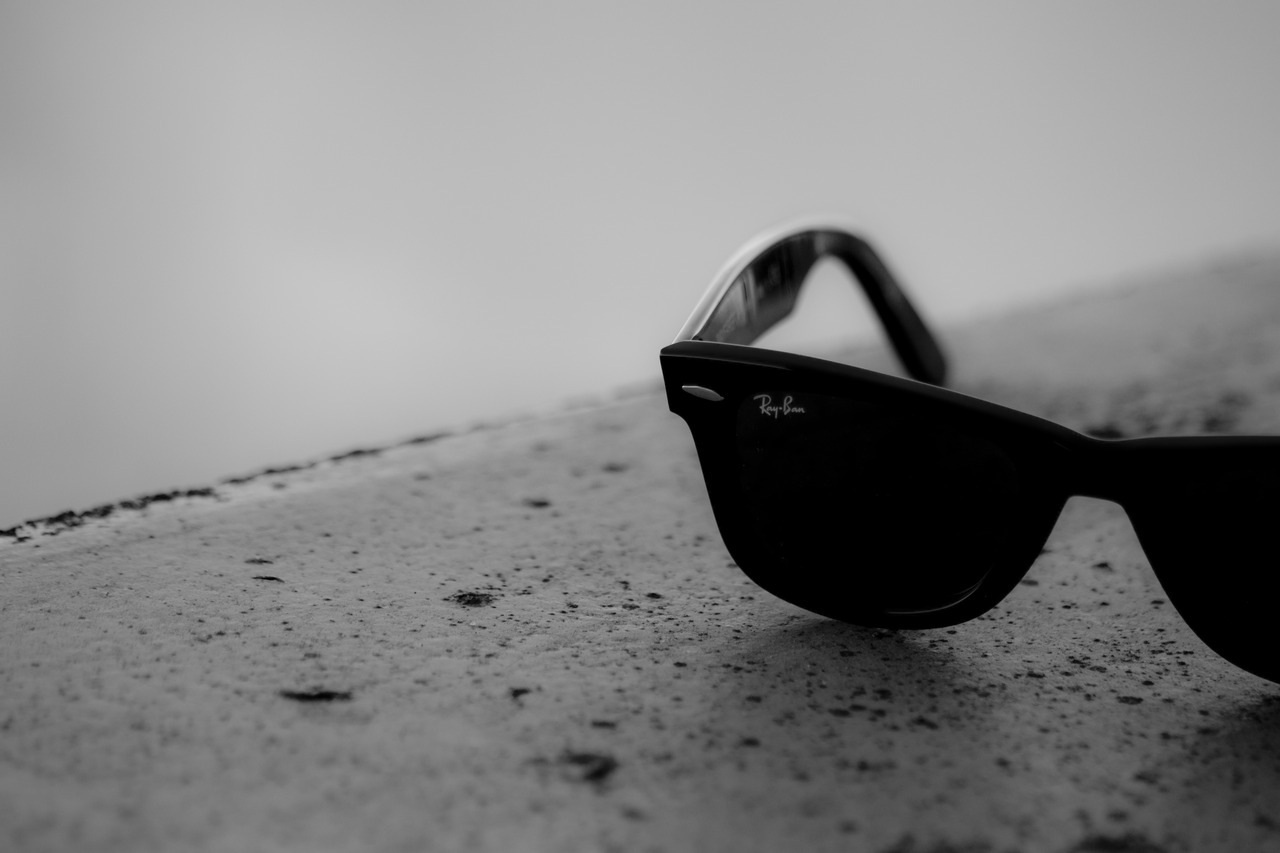
black and white, white, photography, fashion, black, monochrome, lifestyle, modern, close up, sunglasses, vision, glasses, eyewear, protection, shape, elegance, stylish, accessory, macro photography, trendy, eyesight, monochrome photography, vision care, ray bans